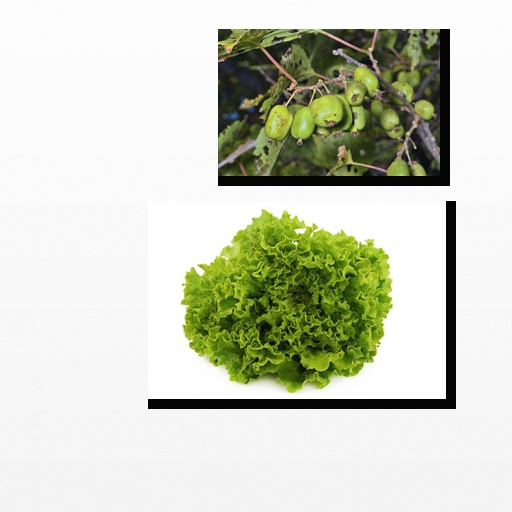
Food items: kiwi, lettuce